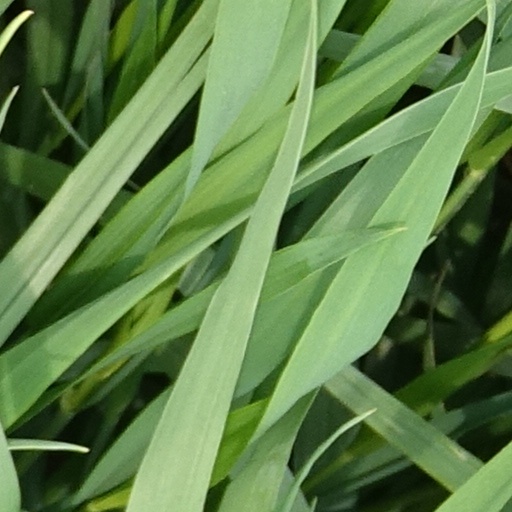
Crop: wheat